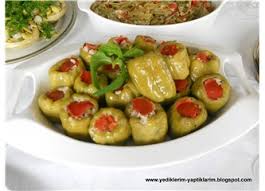
Yemek: biber_dolmasi